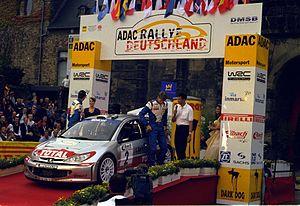
Jean-Pierre Nicolas est un pilote de rallye français né le 22 janvier 1945 à Marseille, vice-champion du monde des conducteurs 1978 WRC, participant au Championnat du monde des rallyes de 1973 à 1984, année où il achève sa carrière de pilote sur Peugeot 205 Turbo 16.